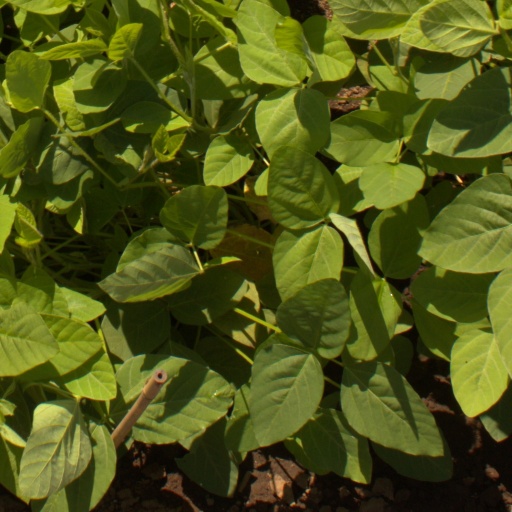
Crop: soybean